Ersan Gülüm

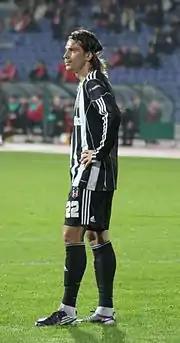
Gülüm in 2010

Gülüm progressed up the ranks after playing exceptional football for Hume City as an 18-year-old. He was originally transferred to Turkish Super League team Manisaspor in 2005, after being spotted by Leading Teams Operations Manager Ezel Hikmet and referred to experienced Turkish coach Ersun Yanal whilst playing for and captaining the Australian School Boys team touring the United Kingdom. Impressed with the raw talent of the young defender, Gülüm was a part of the senior squad for the entire season as a backup defender, but only managed 2 Super League and 2 Turkish Cup matches. Gülüm was transferred to Elazigspor in February 2008, where he managed to play in every match, gaining a reputation as a strong left footed defender. After a solid second half of the season, Gülüm was transferred to Adanaspor for the 2008–09 signing a lucrative three-year deal, where he played 30 League matches and was rewarded for his great form by being selected in the team of the year as the best central defender in the competition.